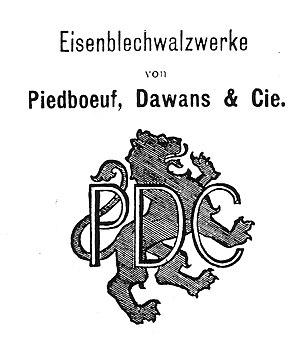
Sceau entreprise Piedboeuf, Dawans et Cie
Adrien Henri Maximilien Dawans, né le 31 mars 1814 et mort le 12 septembre 1892, est liégeois d'origine bourgeoise. Descendant d'une longue lignée de notaires et de magistrats, il se lance dans l'industrie en 1833 à 19 ans.